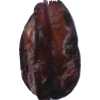
Label: carambola